Women's National Emergency Legion

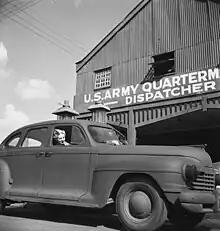
Women's National Emergency Legion driver, with US army car, Australia, 1942

The WNEL was formed in September 1938 at a meeting in Brisbane chaired by Helen Ryan, who continued as the organisation's leader during the war. At this meeting it was agreed that the WNEL would consist of a number of groups which would provide women with training in first aid, truck driving and other fields. The WNEL was not part of the Australian military, but cooperated with the Department of Defence. In January 1939 the "Sydney Morning Herald" reported that the WNEL accepted only women of British ancestry as members. At this time Dame Enid Lyons was the patron of the Legion and its advisory committee included the Premier of Queensland, Forgan Smith, and the Lord Mayor of Brisbane, Alfred James Jones. The WNEL was also affiliated with the National Council of Women.